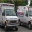
Label: ambulance